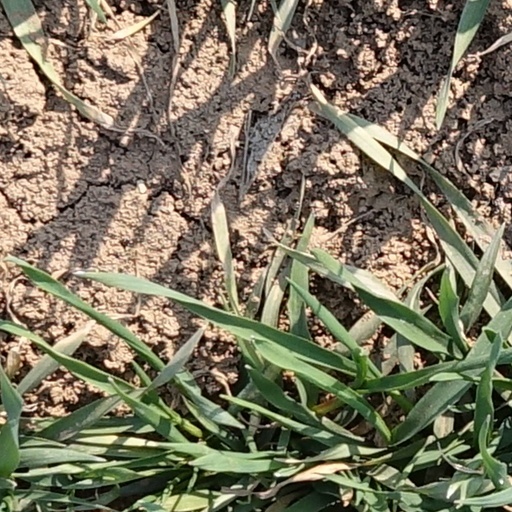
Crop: wheat